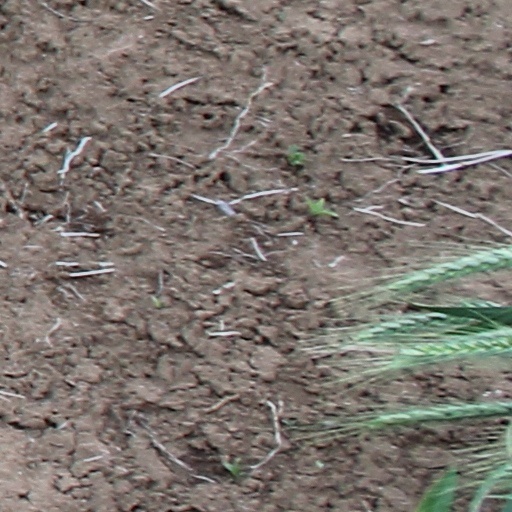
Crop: wheat